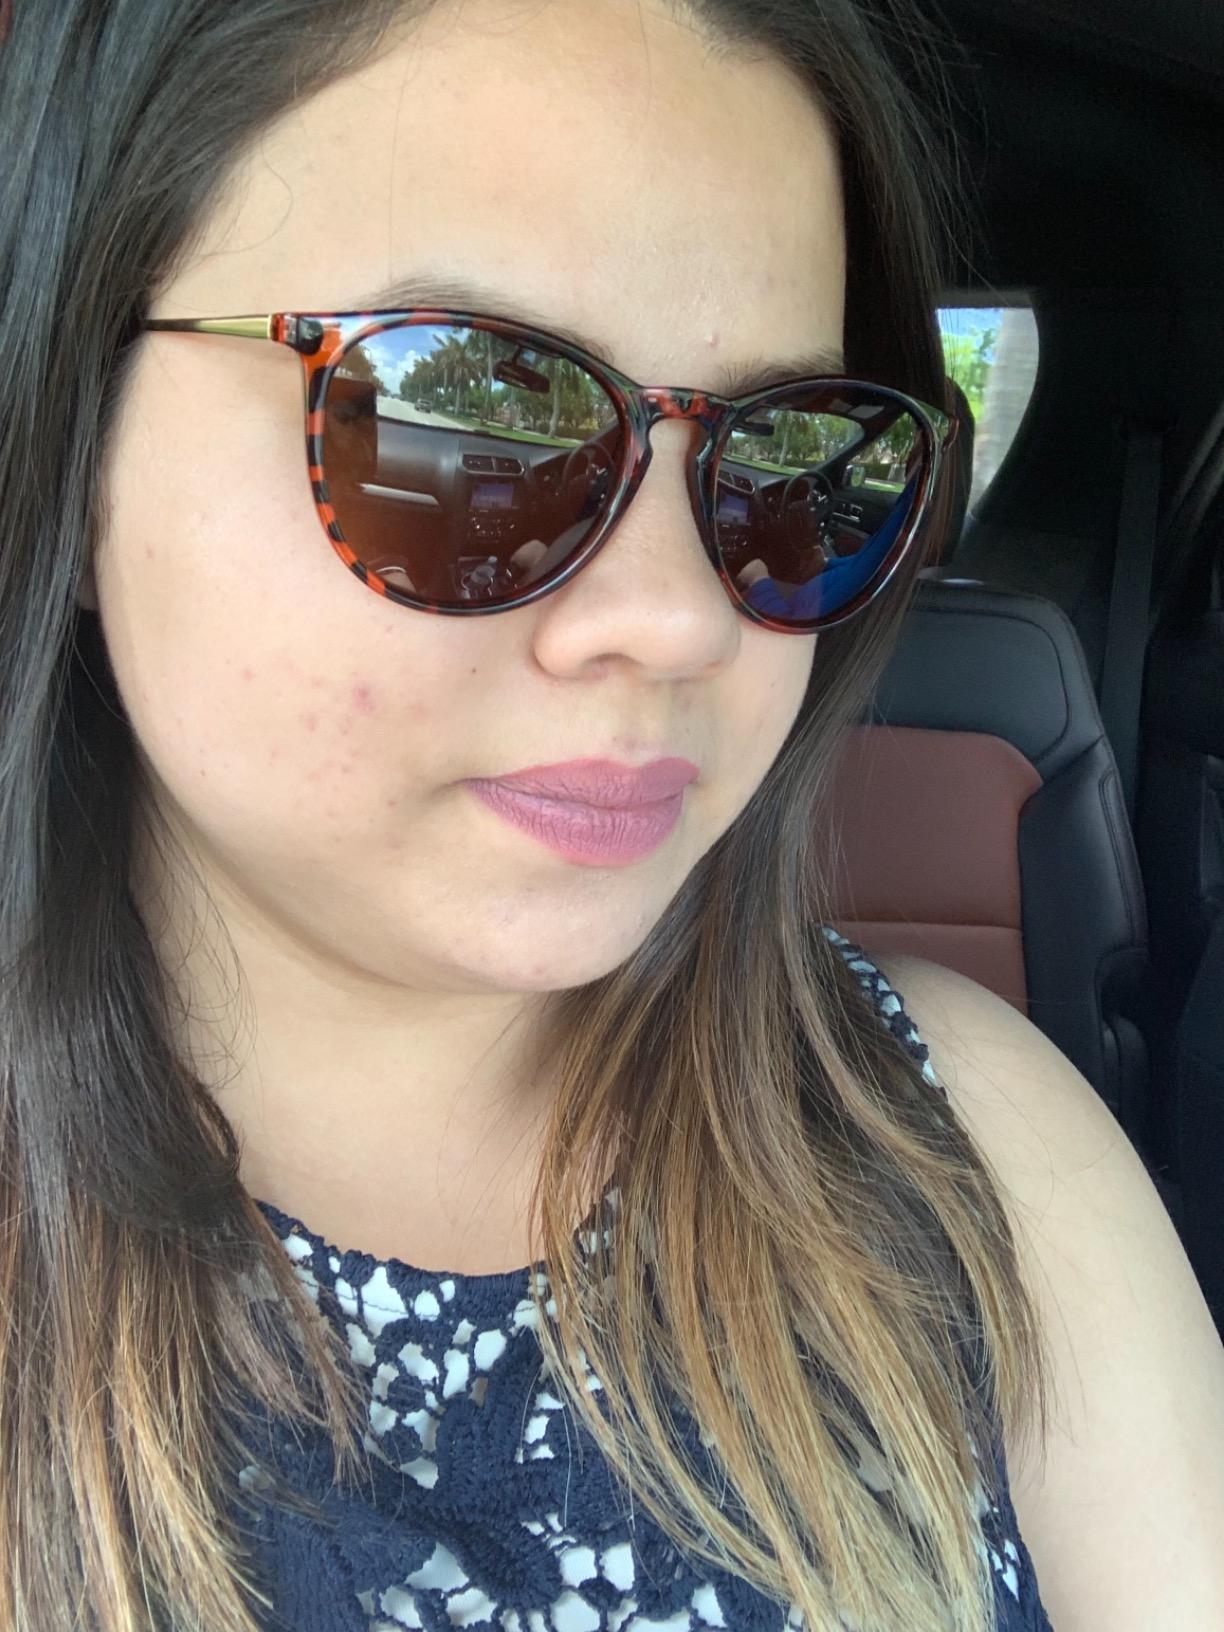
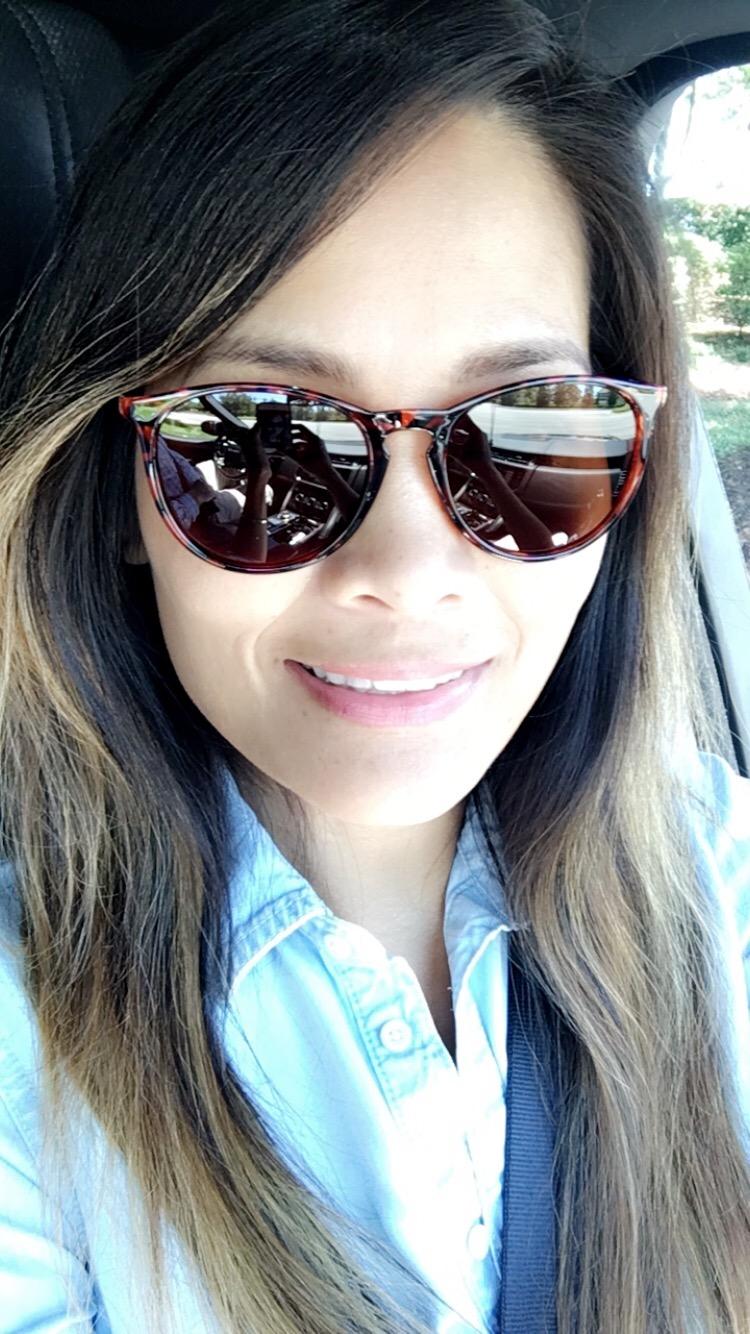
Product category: accessories_sunglasses
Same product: yes